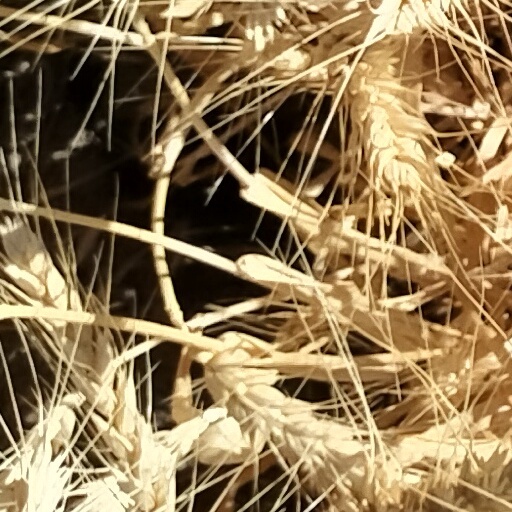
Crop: wheat